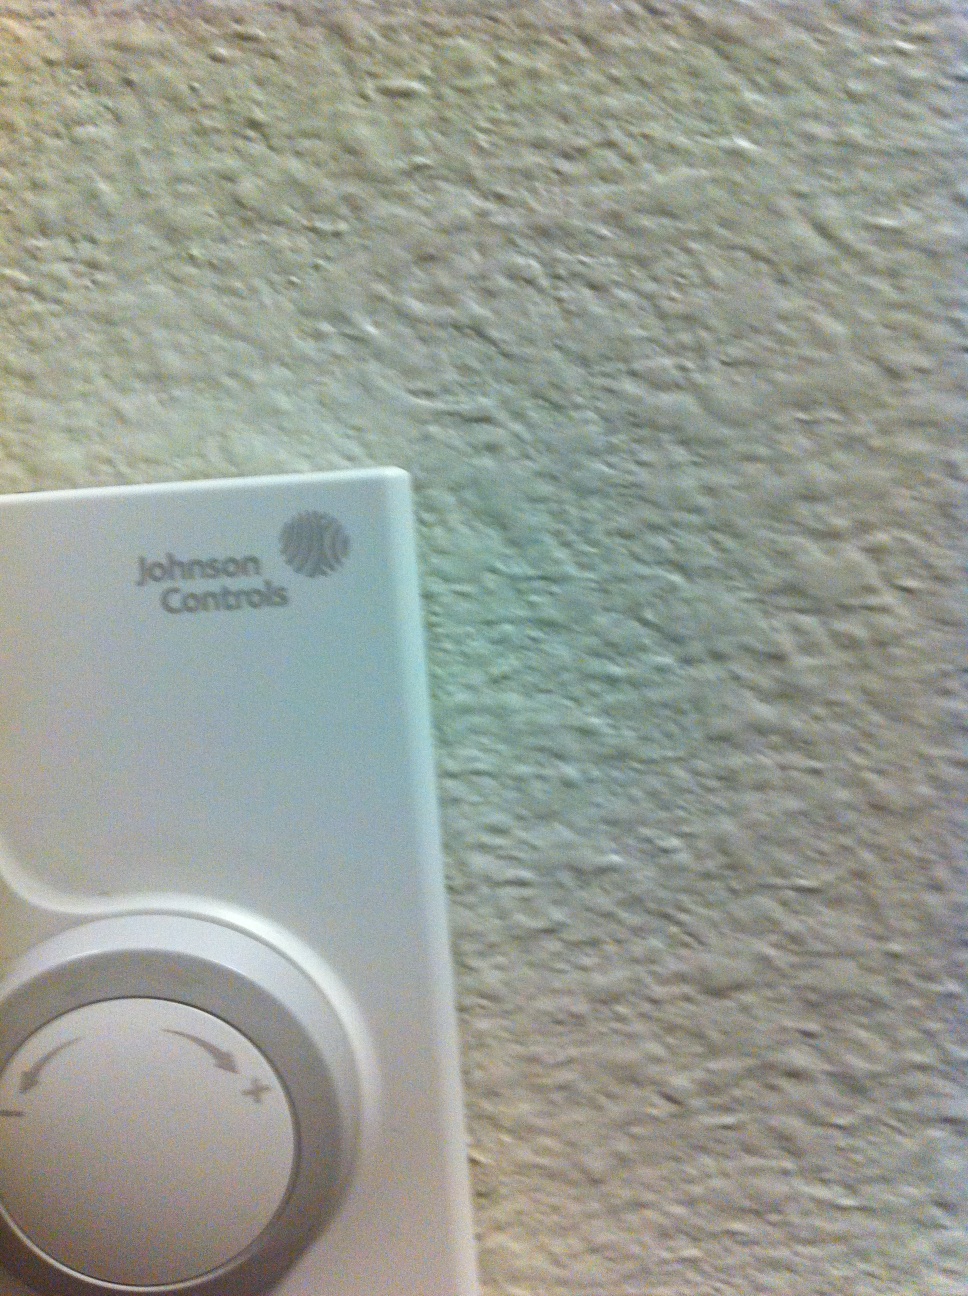Question: what temperature is displayed on this thermostat thank you
Answer: unanswerable